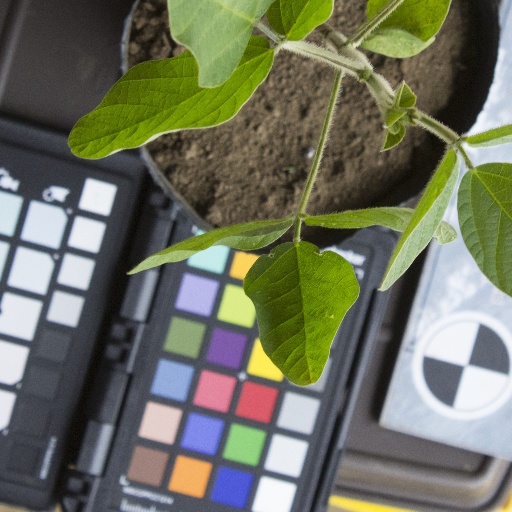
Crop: soybean